Snakehead (film)

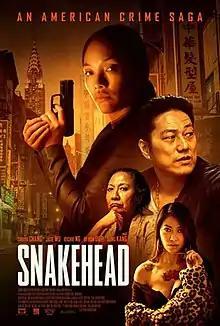
Theatrical film poster

Snakehead is a 2021 American crime drama action-thriller film edited, produced, written and directed by Evan Jackson Leong and starring Shuya Chang, Jade Wu and Sung Kang. The film premiered in the Discovery section at the 2021 Toronto International Film Festival.